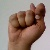
The image shows a hand gesture representing the letter 'T' in Indian Sign Language.